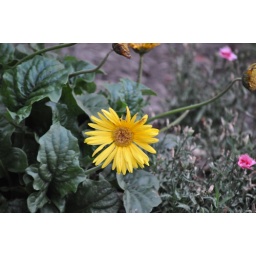
A yellow flower near the entrance to College Walk.